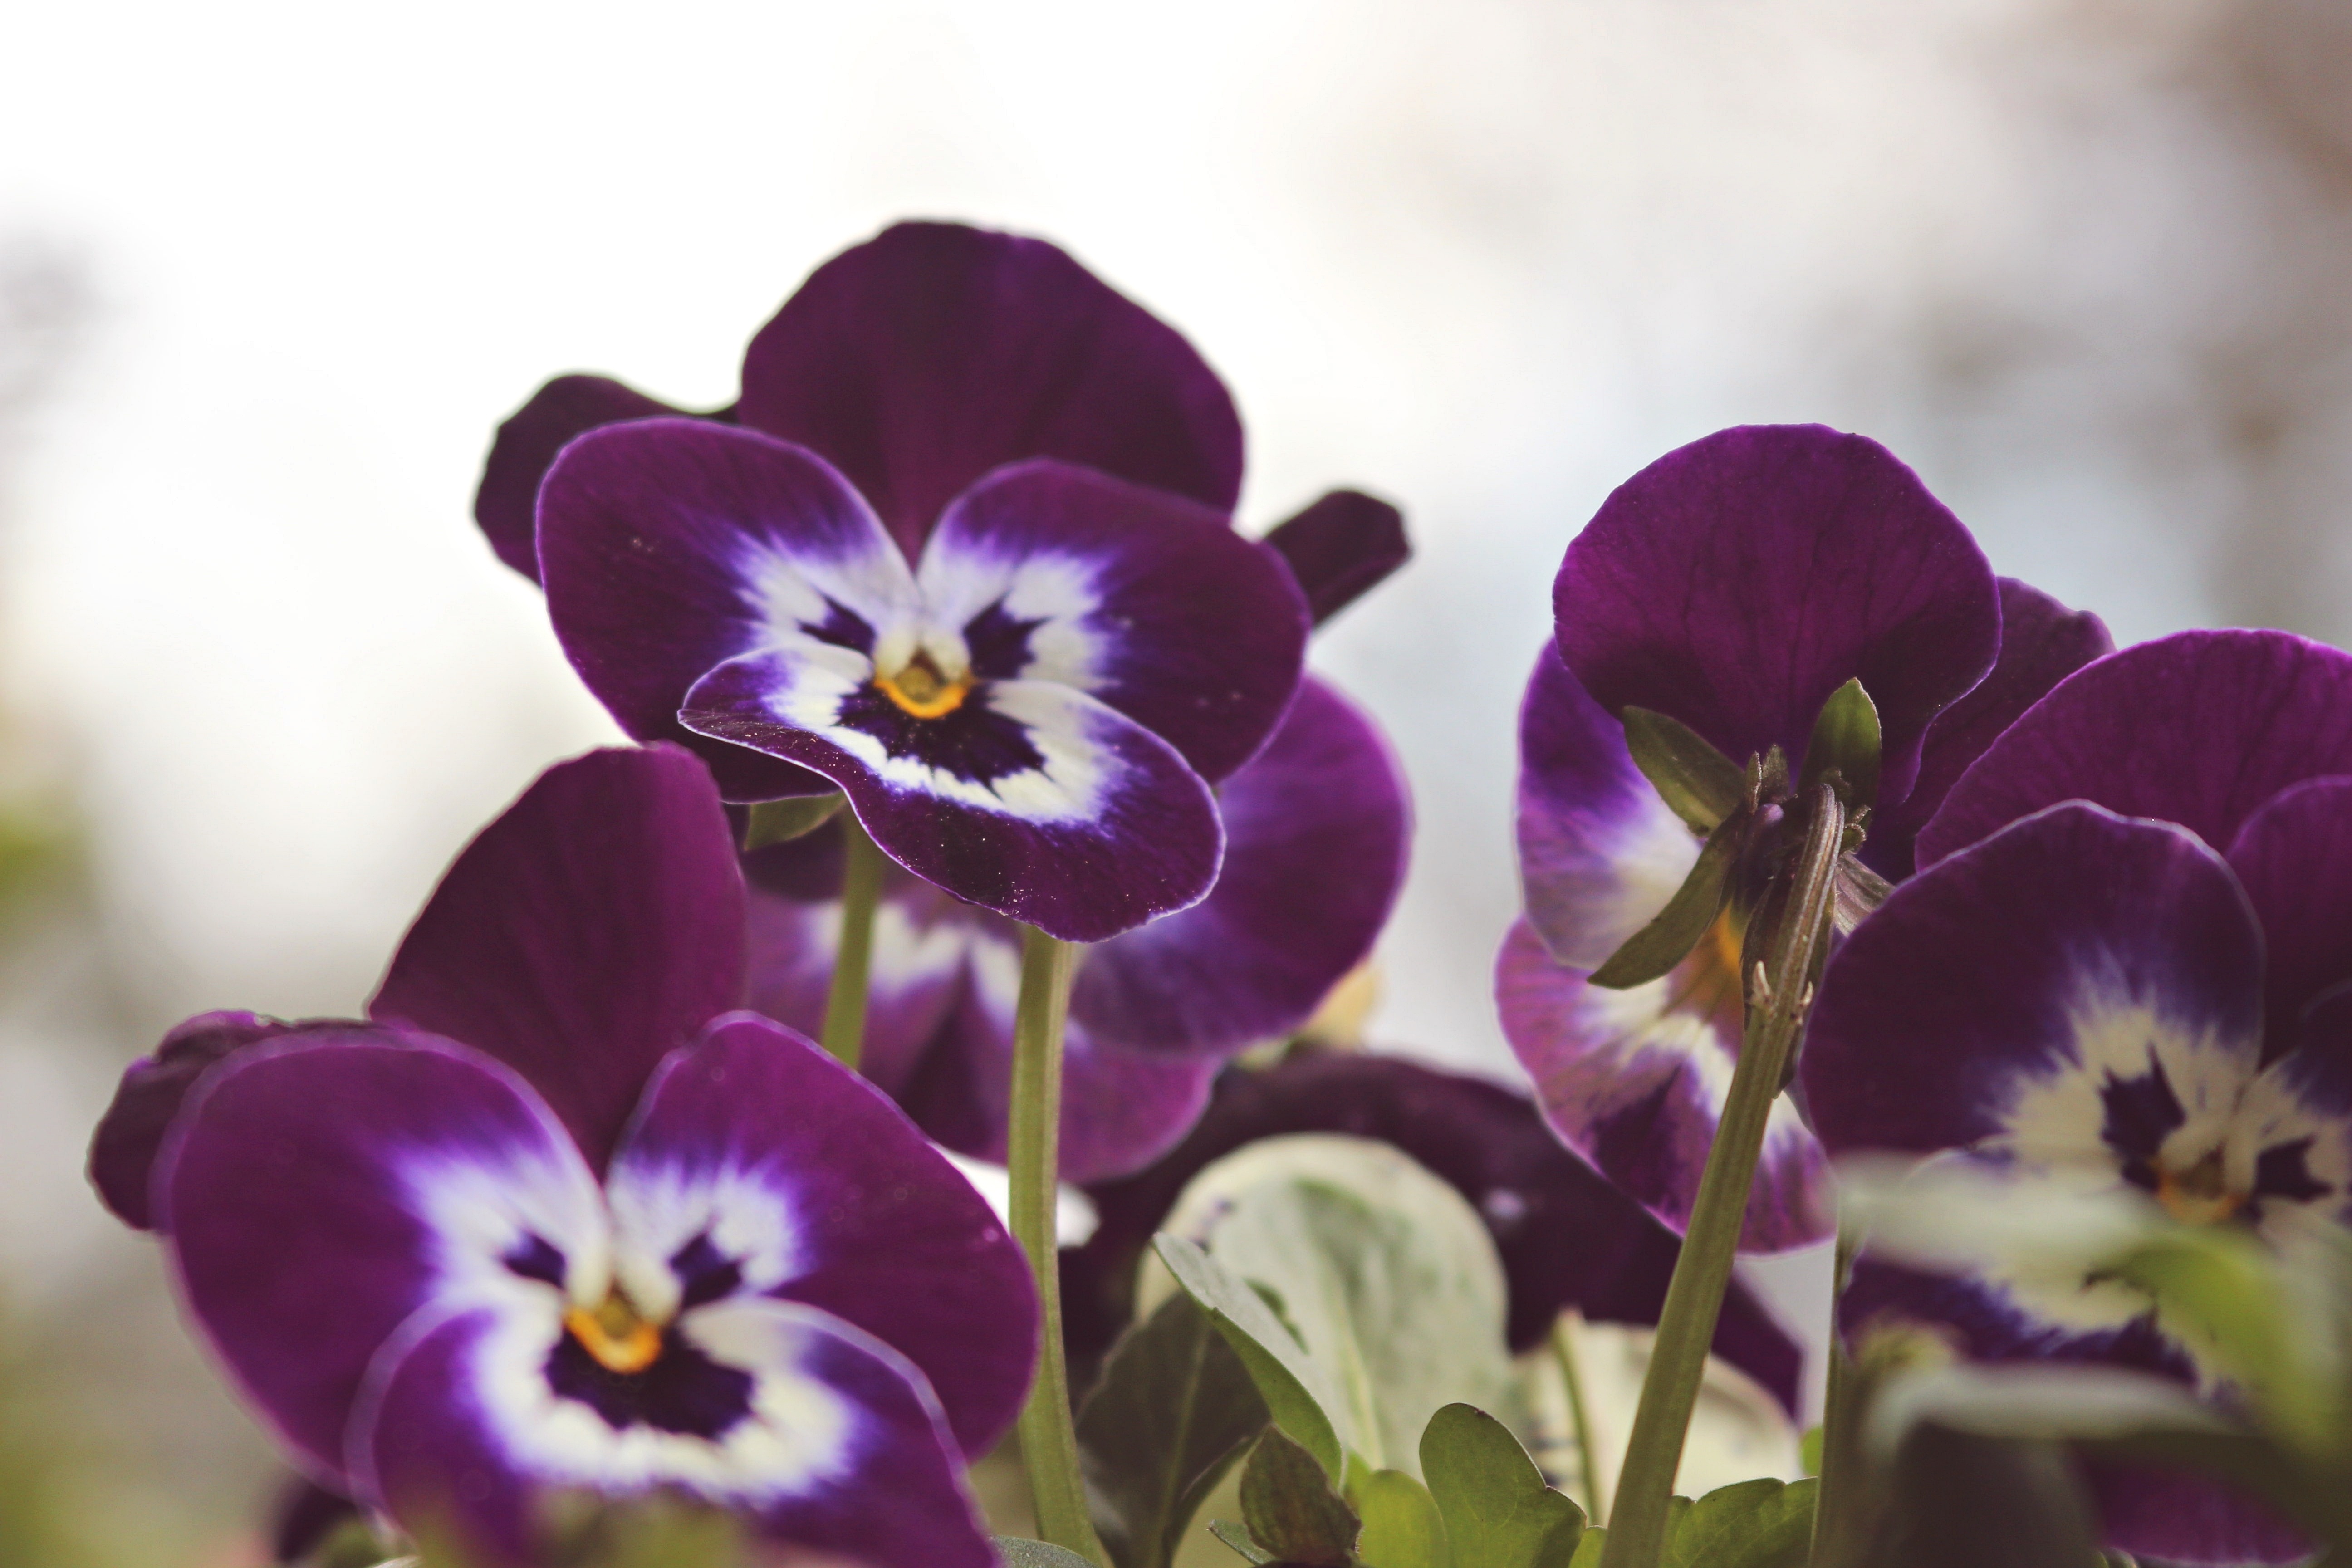
nature, plant, flower, purple, petal, summer, spring, color, flora, flowers, purple flowers, petals, eye, violet, purple flower, viola, macro photography, pansy, flowering plant, land plant, violet family